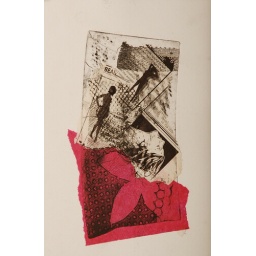
Cut outs from magazine, added to print with red tissue paper, in connection with 007 book covers. Oct 2010